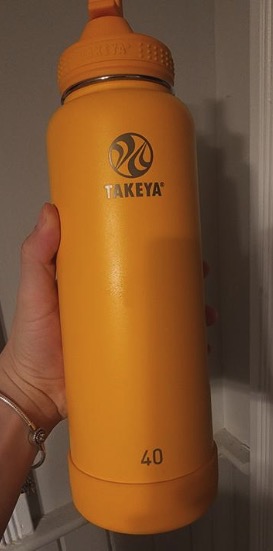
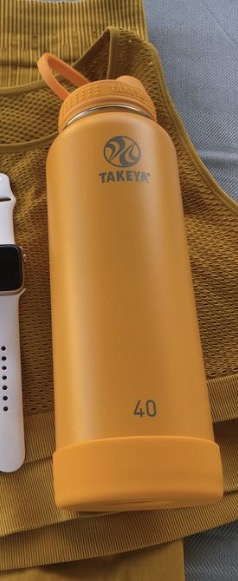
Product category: misc
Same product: yes